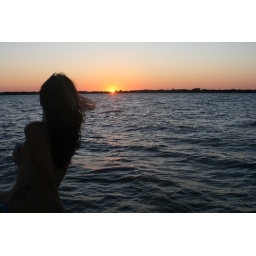
Big orange ball, sinking in the water